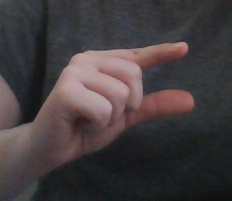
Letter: dal